Kamloops

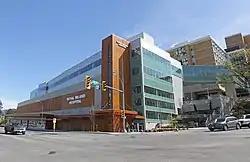
Royal Inland Hospital

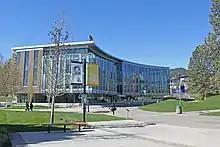
Thompson Rivers University

Kamloops' economy includes healthcare, tourism, education, transportation, and natural resource extraction industries.